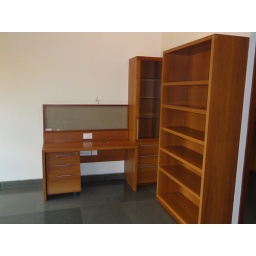
study table and bookself in children's bedroom